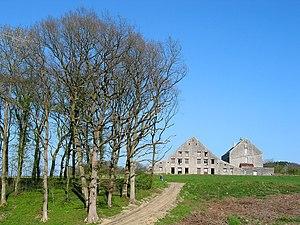
Forrières (Belgique), rue de Rochefort,12 - ancienne ferme Saint-Monon.
Forrières est une section de la commune belge de Nassogne située en Région wallonne dans la province de Luxembourg.